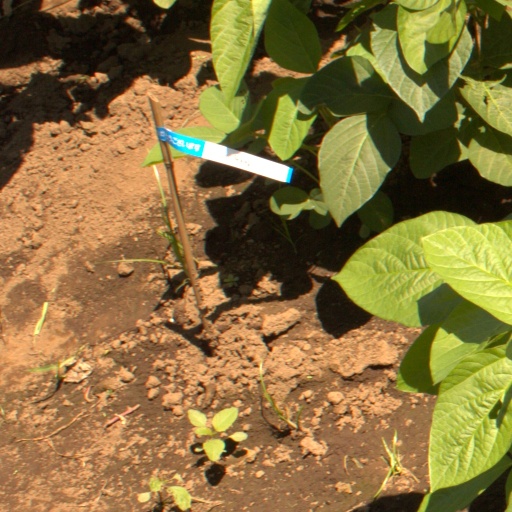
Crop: soybean